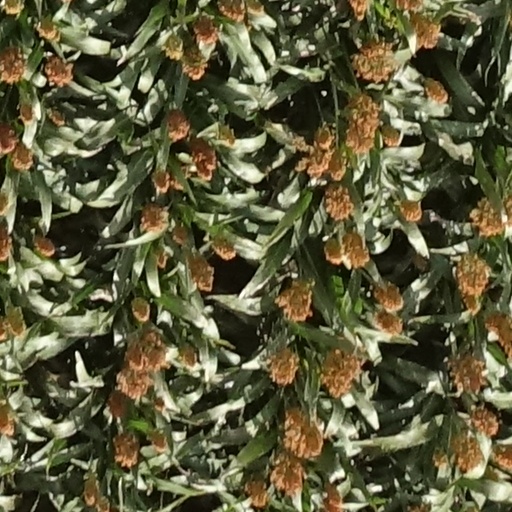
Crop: sorghum